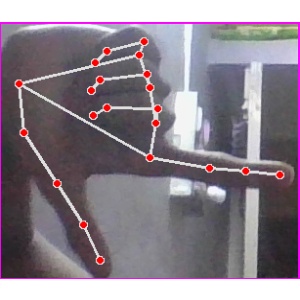
अक्षर: ख